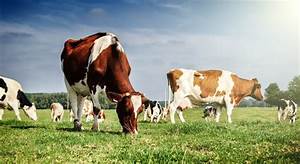
Label: cow